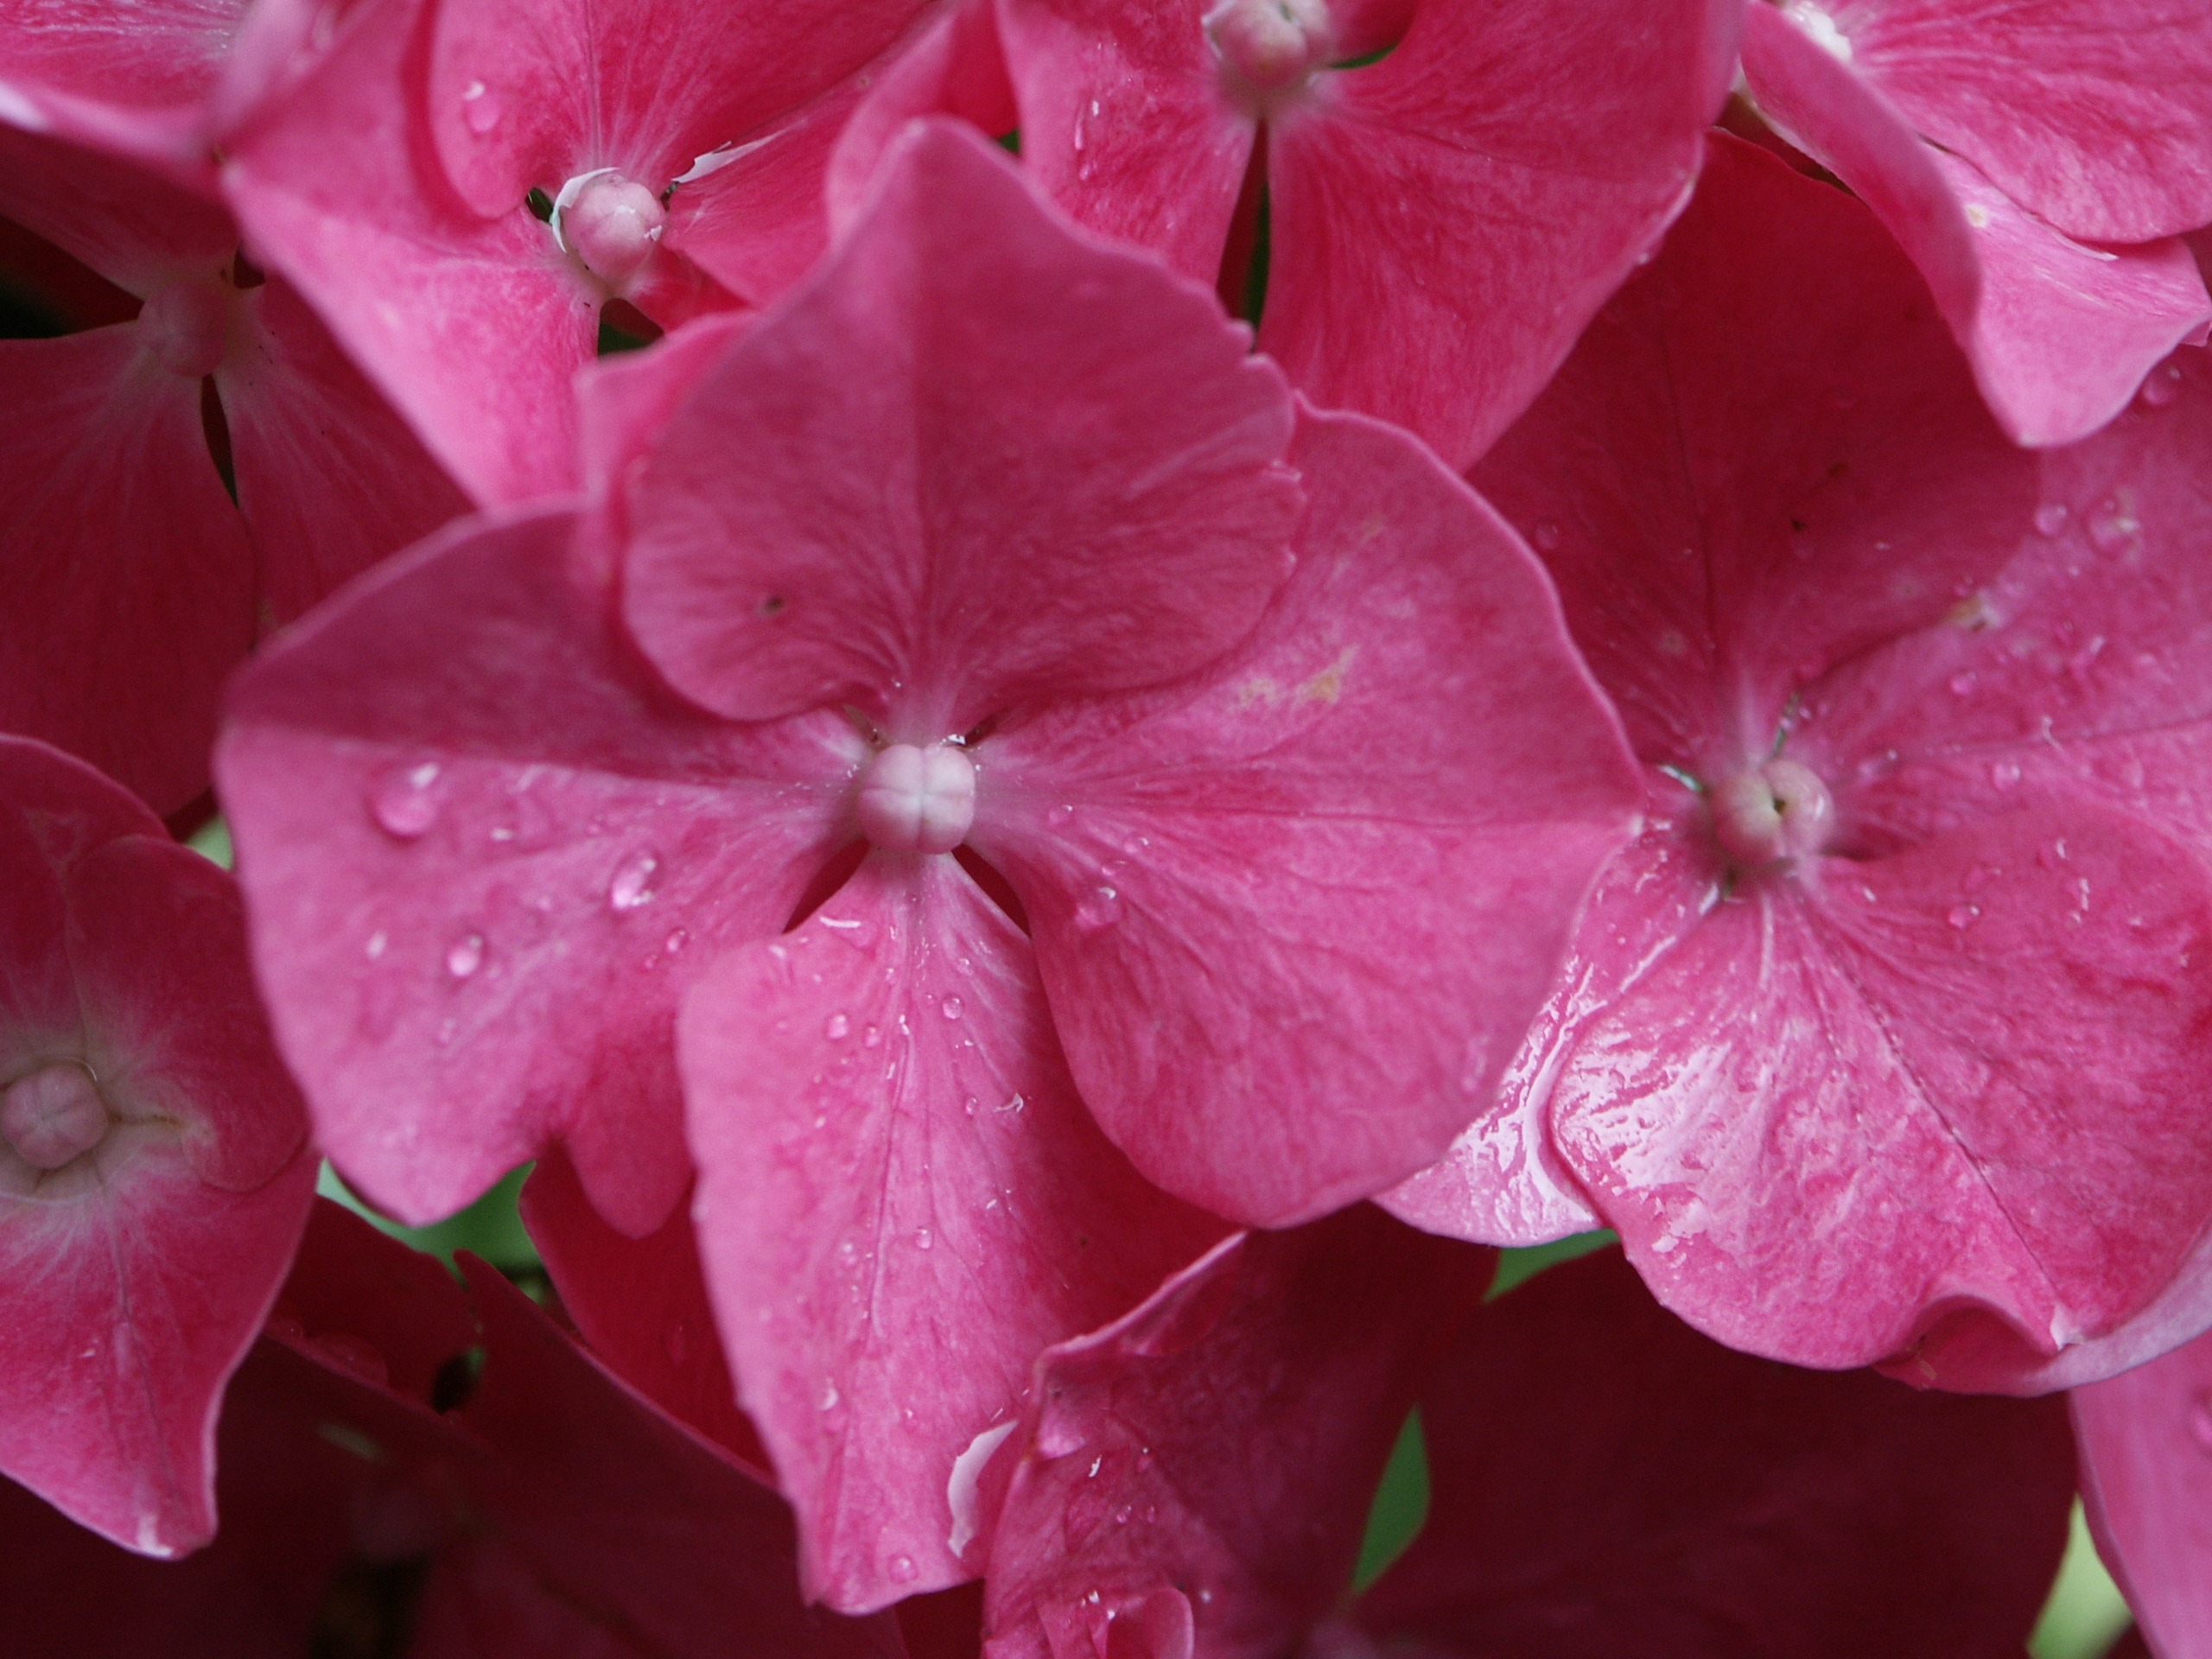
plant, leaf, flower, petal, autumn, pink, flora, hydrangea, shrub, macro photography, flowering plant, woody plant, land plant